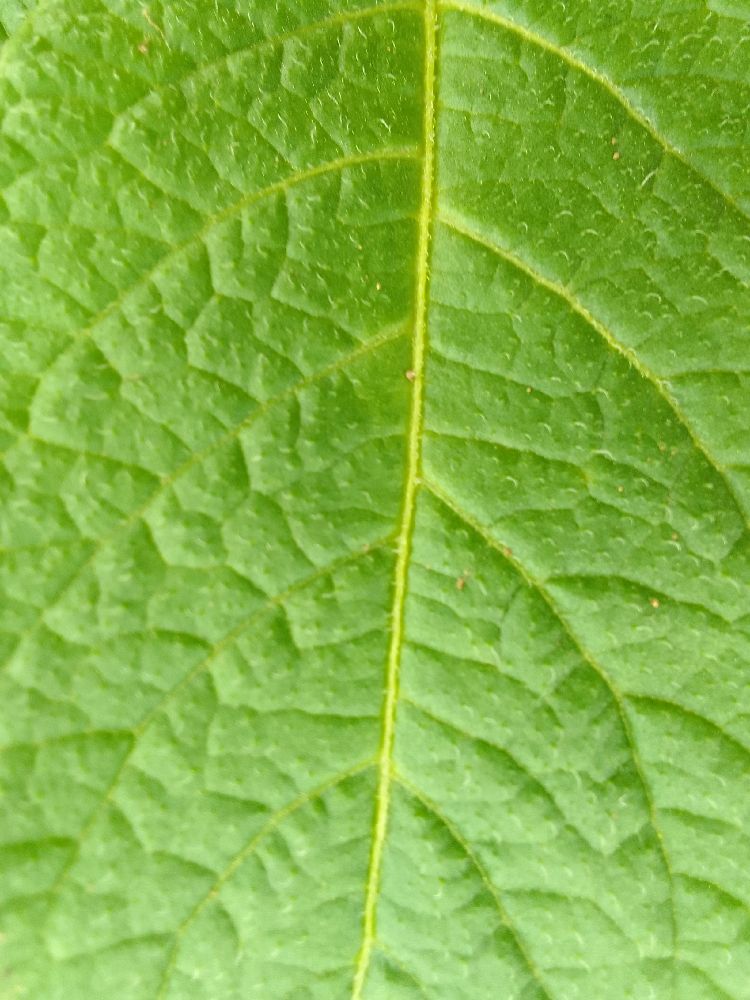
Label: Healthy